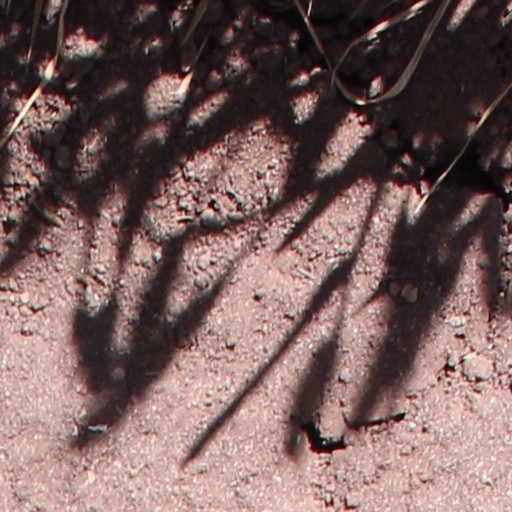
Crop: wheat